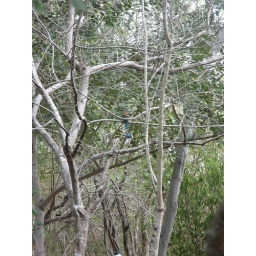
bird in trees